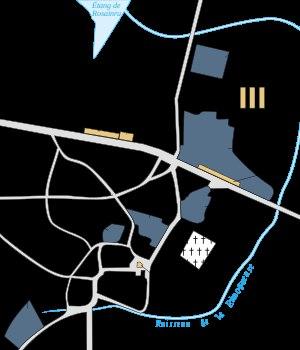
Rimogne est une commune française, située dans le département des Ardennes en région Grand Est.